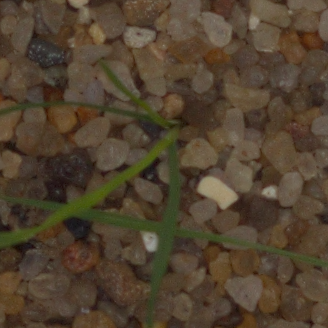
Label: loose_silkybent